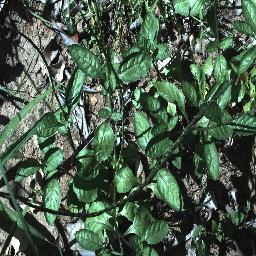
Label: snake_weed